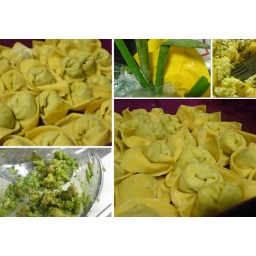
i've started to dabble in the kitchen again.. you know what that means!&lt;i&gt;spring onion, ginger and veggie chicken wontons&lt;/i&gt;